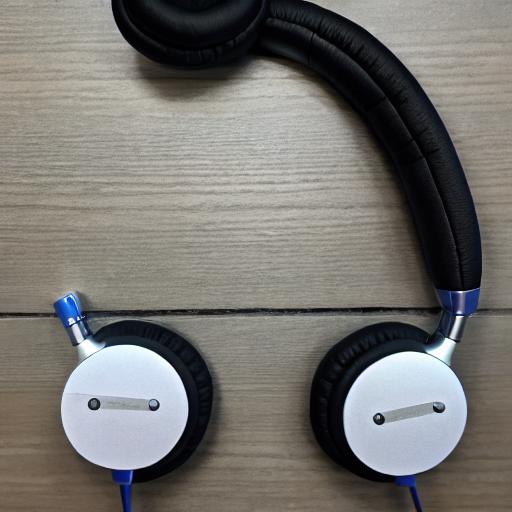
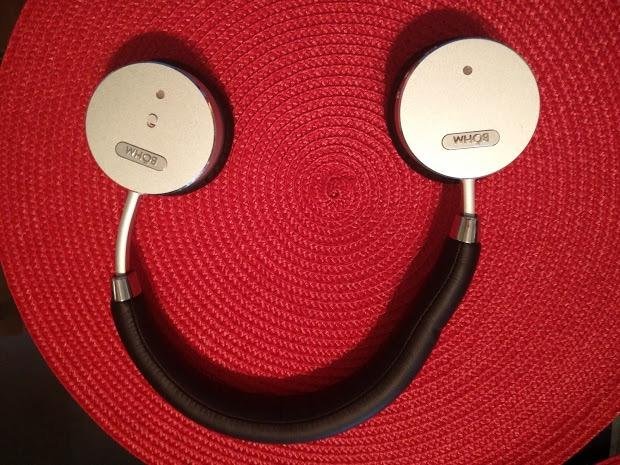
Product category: headphones
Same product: no